New Jersey amber

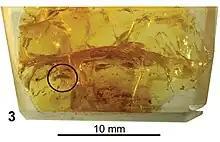
Amber preserved in resin block

New Jersey amber is grouped by Anderson 1992 as a Class Ib amber, being composed of labdanoid diterpenes, and lacking a presence of succinic acid in the structure. Ragazzi "et al" in 2003 listed the possible plant families the amber may have been produced by as including Cupressaceae, Araucariaceae, or Hamamelidaceae, but only Cupressaceae was listed by Bisulca "et al".